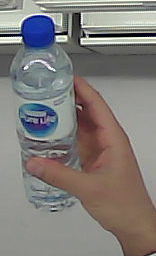
Product: nestle_water